Anton Bruckner

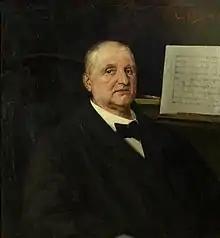
Portrait of Anton Bruckner (1889)

Bruckner's father died in 1837, when Bruckner was 13 years old. The teacher's position and house were given to a successor, and Bruckner was sent to the Augustinian monastery in Sankt Florian to become a choirboy. In addition to choir practice, his education included violin and organ lessons. Bruckner was in awe of the monastery's great organ, which was built during the late baroque era and rebuilt in 1837, and he sometimes played it during church services. From October 1840 to July 1841, Bruckner undertook further training at the teacher-training school in Linz. His teacher of harmony and choral singing was August Durrnberger, who became a friend and would later persuade Bruckner to take up the role of a cathedral organist.